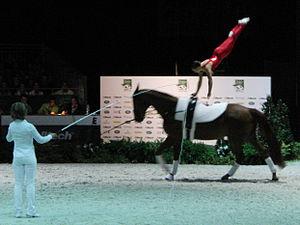
Jeux équestres mondiaux 2014 - Voltige ind. Femmes Imposés - Simone Jäiser pour la Suisse
Les Jeux équestres mondiaux de 2014 sont une compétition d'équitation sportive organisée en Basse-Normandie en 2014. Le dossier a été retenu le 31 mars 2009 par la FEI pour l'organisation de ces Jeux équestres mondiaux. Les épreuves se sont déroulées du 23 août au 7 septembre 2014. Au total, 984 athlètes et 1243 chevaux ont participé à cette édition des JEM, devant 574 000 spectateurs au total.